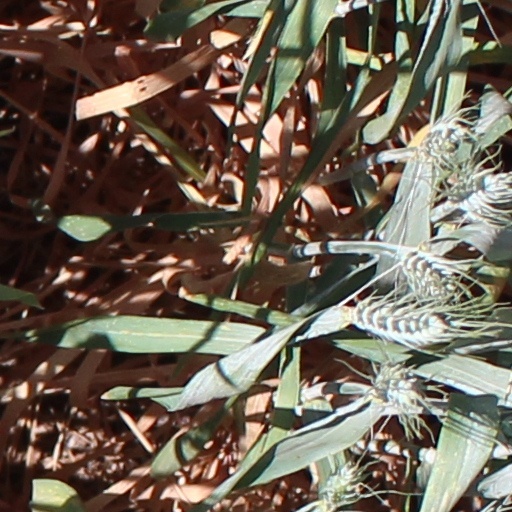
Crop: wheat